Green Goblin in other media

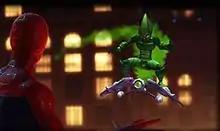
The Green Goblin as he appears in "".

Norman and Harry Osborn appear in Insomniac Games' "Marvel's Spider-Man" series, with Norman voiced by Mark Rolston and Harry voiced by Scott Porter in "Marvel's Spider-Man" (2018) and Graham Phillips in "Marvel's Spider-Man 2". Additionally, Norman's wife and Harry's mother, Emily Osborn, makes cameo appearances via photographs.